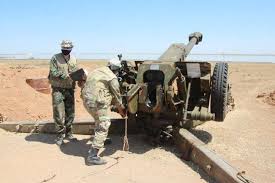
Label: D-30